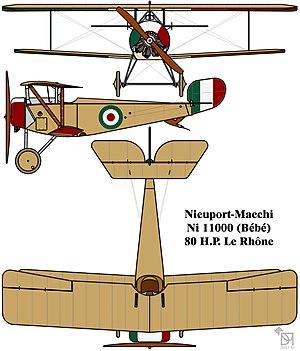
Le Nieuport 11 est un des chasseurs biplans ayant le plus marqué l'aviation durant la Première Guerre mondiale. Il est réputé comme l'un des appareils ayant mis fin au « fléau Fokker » en 1916, et fut affectueusement surnommé "Bébé Nieuport".